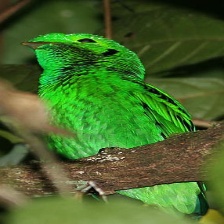
Species: GREEN BROADBILL
Scientific name: CALYPTOMENA VIRIDIS